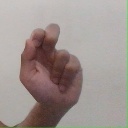
अक्षर: ढ